Ikuo Kushiro

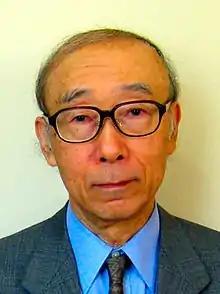

Ikuo Kushiro MJA ("Kushiro Ikuo", born March 30, 1934, in Osaka Prefecture) is a Japanese petrologist, known for his research in experimental petrology. His experiments on peridotites contributed significantly to the understanding of the formation of magma under mid-ocean ridges and island arcs.